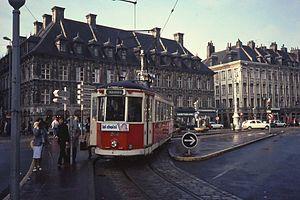
V2 est un centre commercial français implanté sur la commune de Villeneuve-d'Ascq, dans le Nord et réalisé par l'architecte Jean Willerval. Il a été inauguré le 8 novembre 1977, à l'époque de la constitution de la ville nouvelle.